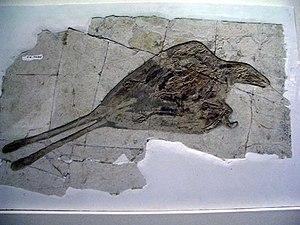
Confuciusornis est un genre éteint d'oiseaux primitifs ayant vécu au Crétacé inférieur en Chine. Il appartient au biote de Jehol et ses fossiles ont été retrouvés dans la province chinoise de Liaoning, dans les formations géologiques d’Yixian et de Jiufotang datées environ entre 129,7 et 120,3 Ma, de l'extrême sommet de l'Hauterivien jusqu'à l'Aptien inférieur.
Zhou Zhonghe, né le 19 janvier 1965 à Jiangdu dans la province du Jiangsu, est un paléontologue chinois. Il a décrit l'ancien oiseau Confuciusornis. Depuis 2014, ses équipes travaillent sur des fossiles d' Hamipterus et des œufs de l'espèce mis au jour dans cette province.
Les rectrices sont les plumes caudales d'un oiseau. Certains oiseaux, comme les pailles-en-queue sont réputés pour leurs longues rectrices centrales. C'est un dispositif fort ancien puisque l'Archaeopteryx possède aussi des rectrices sur sa queue.